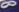
Number: 8